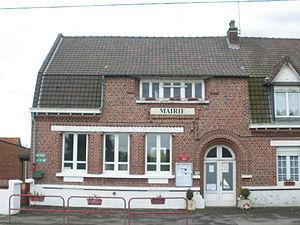
Vue de la mairie de Pradelles dans le Nord.
Pradelles est une commune française, située dans le département du Nord, en région Hauts-de-France.